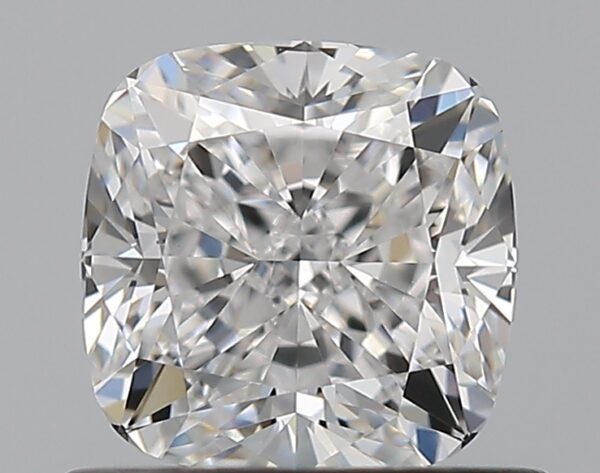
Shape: cushion
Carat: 0.83
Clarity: VS1
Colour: D
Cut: EX
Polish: EX
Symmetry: EX
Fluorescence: N
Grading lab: GIA
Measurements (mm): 5.27 x 5.23 x 3.59